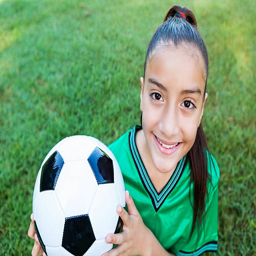
beautiful soccer player holding the ball on the field